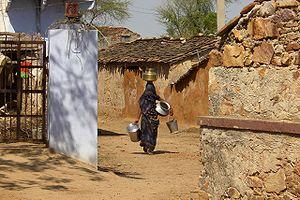
Porteur d'eau est un métier / activité qui consiste à transporter de l'eau.